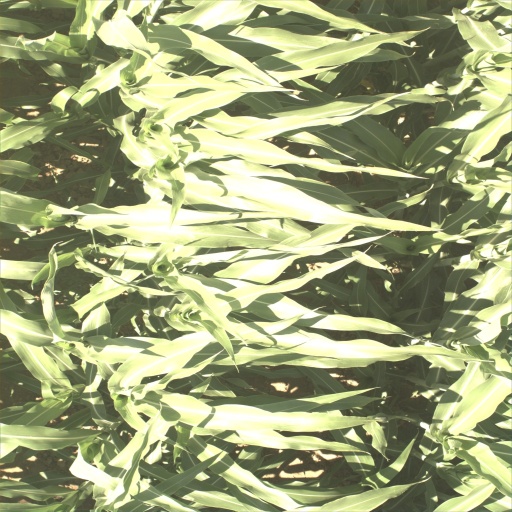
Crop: sorghum